Monique Schwitter

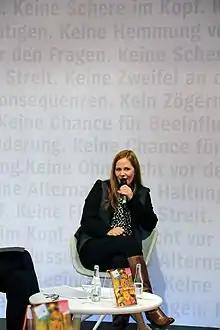
Schwitter in 2015

Schwitter was born in Zürich, Switzerland. She studied stage direction and theater at the Mozarteum Salzburg from 1993 to 1997. Having graduated, she worked as an actress at top-level houses for five years, such as the Schauspielhaus Zürich, the Schauspiel Frankfurt, and . She was then an ensemble member at the Deutsches Schauspielhaus in Hamburg. Throughout that period, she was a reciter, a dubbing actor and directed and produced several literary features about Peter Handke, Ernst Jandl, Raymond Queneau, and Sarah Kane. At the Deutsche Schauspielhaus she curated a literary salon and performed as a blues singer. In her acting career, she regularly was part of numerous theater festivals, such as Mülheimer Theatertagen (1999), "Reich und Berühmt" in Berlin (2001), "Theater der Welt" in Stuttgart (2005), Vienna Festival (2006), Salzburg Festival (2006), "Theaterformen" in Hannover (2007) and Berliner Theatertreffen (2008).